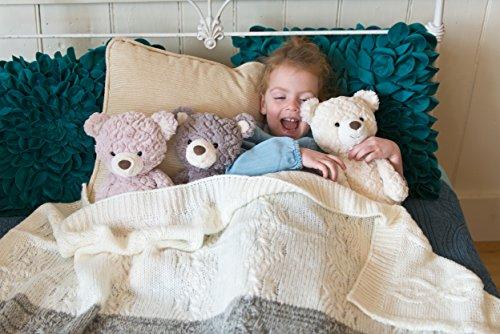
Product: Mary Meyer Putty Bear Small Teddy Bear Soft Toy, Grey
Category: Toys & Games | Stuffed Animals & Plush Toys | Stuffed Animals & Teddy Bears
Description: Grey Putty bear- small is a teddy bear friend made with dusty rose colored, ultra-soft fabric; great for little ones to sink their fingers into.
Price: $14.24
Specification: ProductDimensions:11x4x5inches|ItemWeight:3.52ounces|ShippingWeight:3.52ounces(Viewshippingratesandpolicies)|DomesticShipping:ItemcanbeshippedwithinU.S.|InternationalShipping:ThisitemcanbeshippedtoselectcountriesoutsideoftheU.S.LearnMore|ASIN:B01CRGC9GC|Itemmodelnumber:53390|Manufacturerrecommendedage:1month-8years